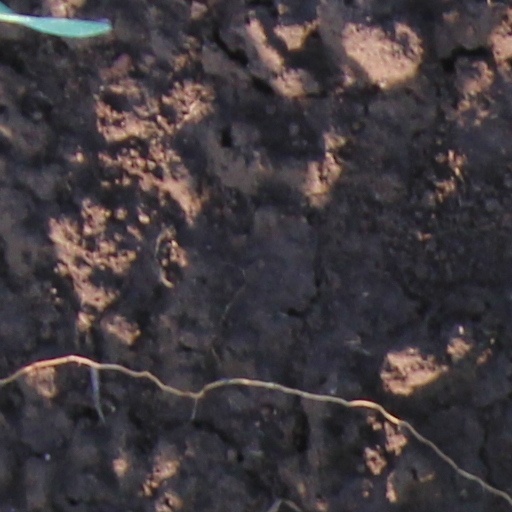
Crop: wheat